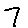
Label: 7